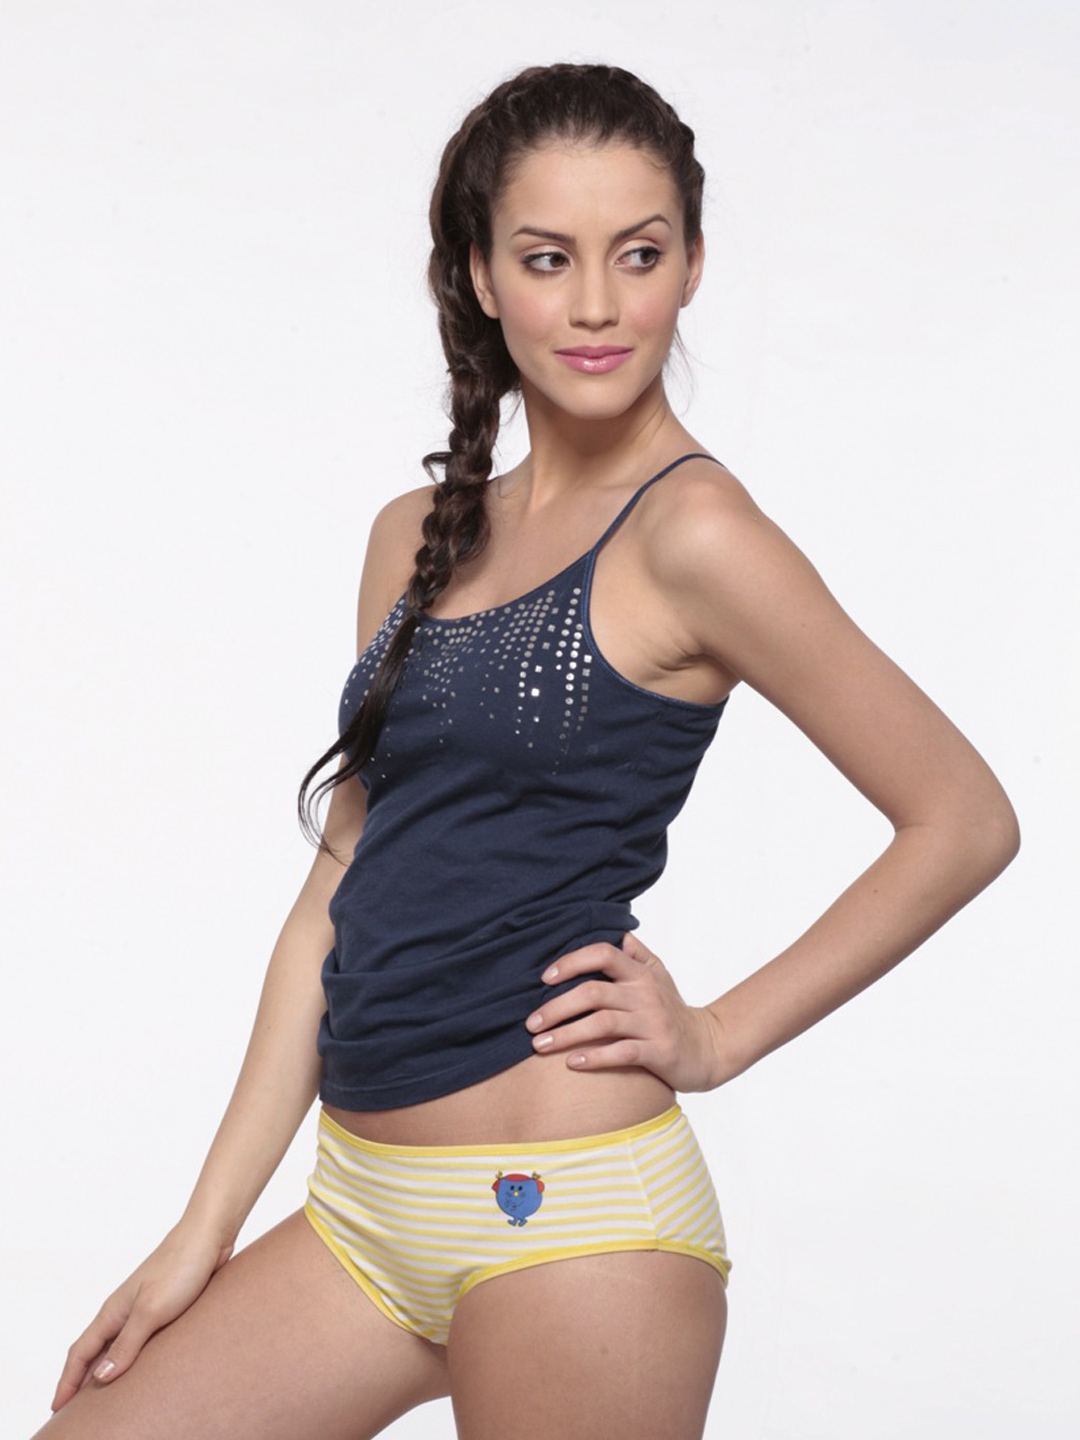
Little Miss Intimates Women Yellow Brief
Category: Apparel / Innerwear / Briefs
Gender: Women
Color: Yellow
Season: Summer 2012
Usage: Casual